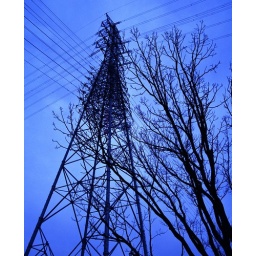
Steel tower and winter tree in blue